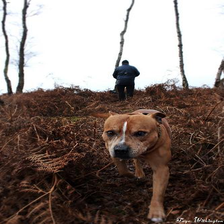
Species: dog
Breed: staffordshire bull terrier